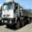
Label: truck